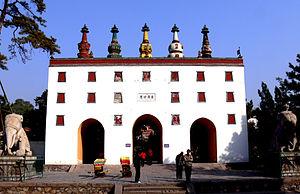
Un temple des cinq pagodes, également appelé temple de diamant est un type de temple bouddhiste chinois inspiré du temple de la Mahabodhi, en Inde, à côté duquel se trouve l'arbre de la Bodhi qui marque l'endroit où le Bouddha Siddhartha Gautama atteignit l'illumination.